DC-10 Air Tanker

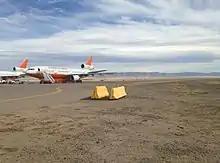
Tanker 912 next to Tanker 911 in February 2015

Skeptics have argued that the DC-10s lack maneuverability. However, despite its size, field experience has proven the plane’s agility above all types of terrain and in all atmospheric conditions deemed suitable for fixed wing operations in a Fire Traffic Area (FTA).